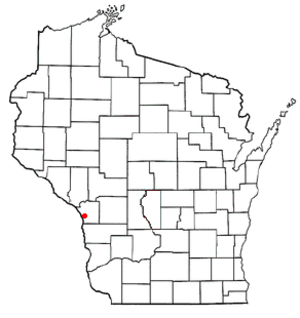
La Crosse
Byens placering i Wisconsin
La Crosse er en amerikansk by og administrativt centrum for La Crosse County, i staten Wisconsin. Byen ligger ved Mississippifloden på grænsen til Minnesota og er statens største by på dens vestlige grænse. I 2019 havde byen 51.227 indbyggere.